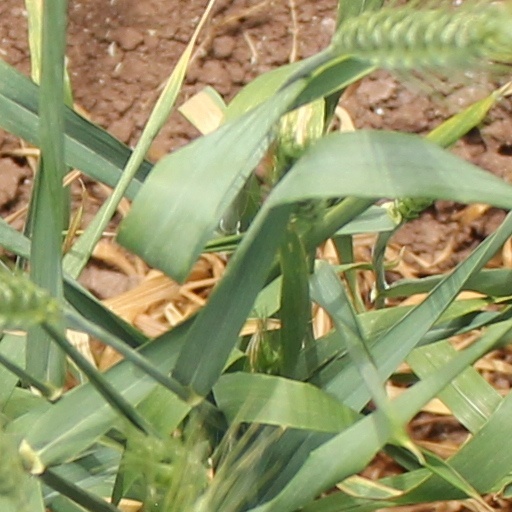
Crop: wheat